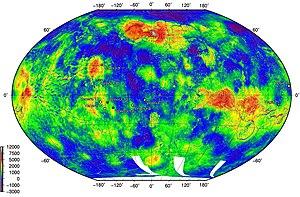
Le programme Venera est une suite de missions spatiales automatiques développées par l'Union soviétique dans les années 1960 et 1970 pour étudier la planète Vénus. Au début de l'exploration spatiale, les caractéristiques de la planète, dont la surface est masquée par une épaisse couche de nuages, sont pratiquement inconnues. Le programme Venera est lancé dans le cadre de la Course à l'espace qui oppose l'Union soviétique aux États-Unis et constitue un enjeu autant politique que scientifique. Les sondes spatiales du programme Venera vont progressivement dévoiler la structure de l'atmosphère et certaines caractéristiques du sol vénusien. Le programme constitue le plus grand succès de l'astronautique soviétique dans le domaine de l'exploration du système solaire.